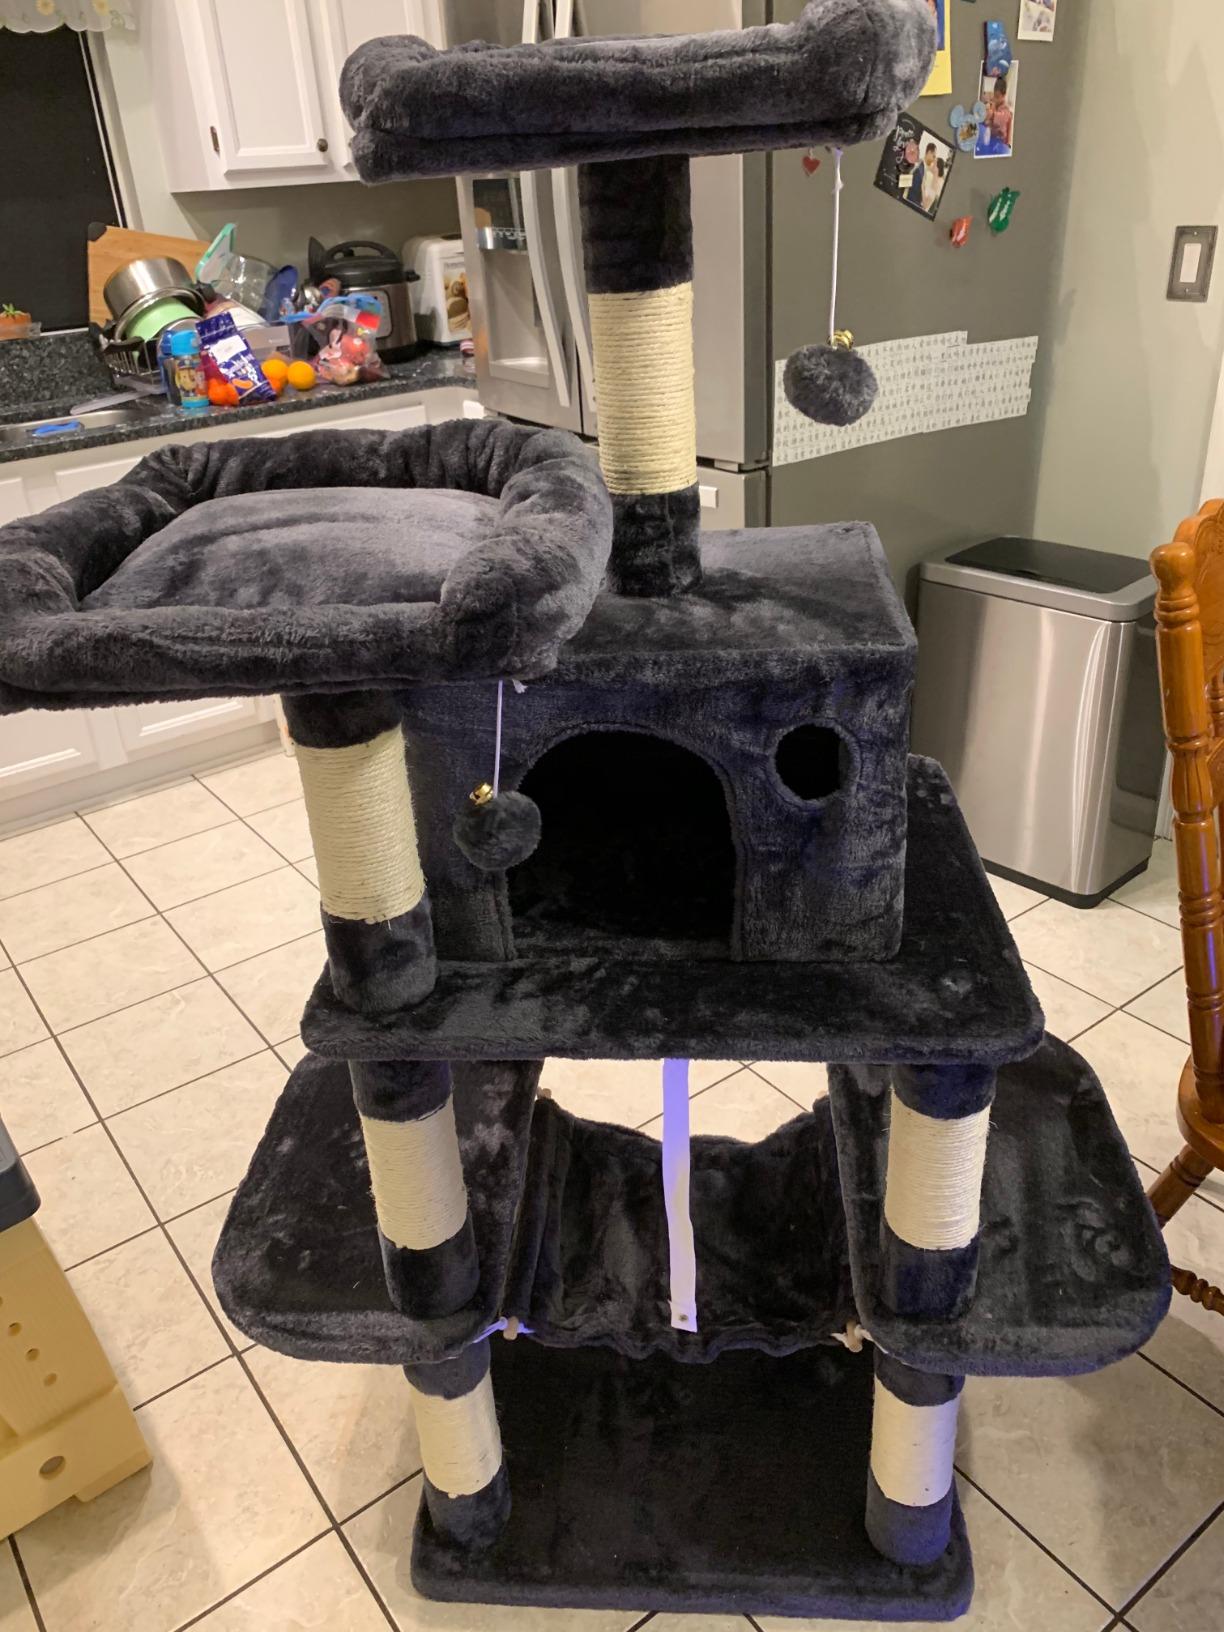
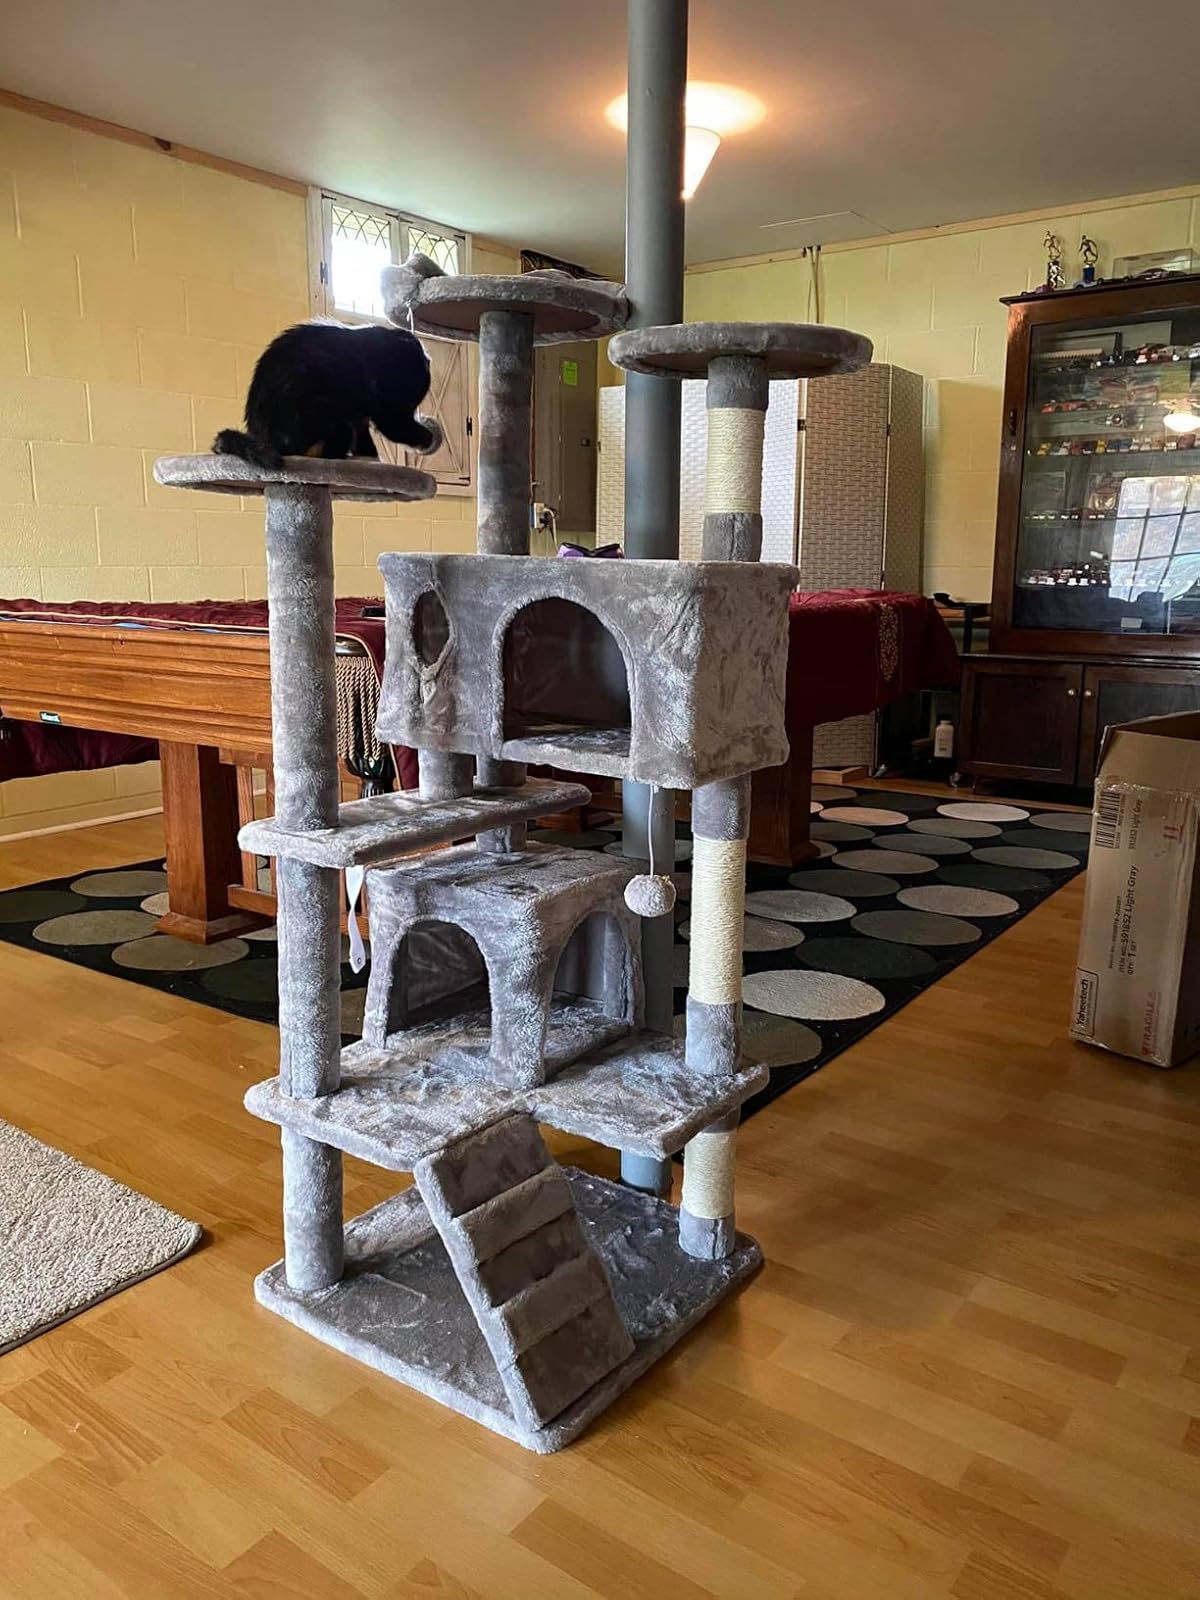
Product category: items_cat tree
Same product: no